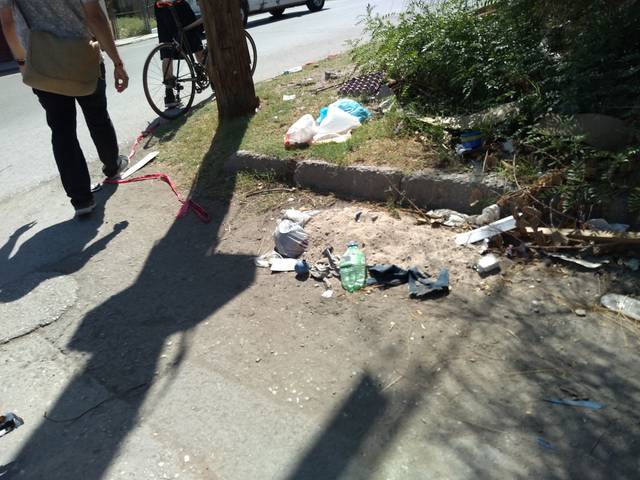
Region: Mexico
Coordinates: 31.746, -106.491